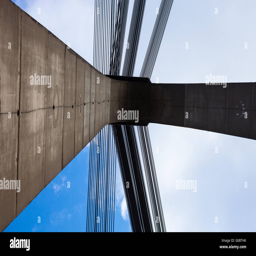
pylon and cables of the cable - stayed bridge